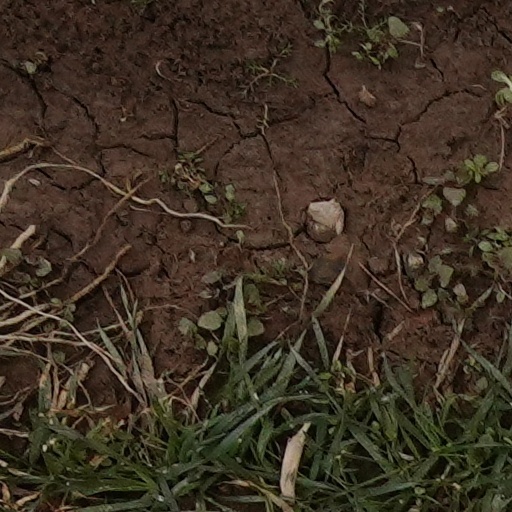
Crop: wheat